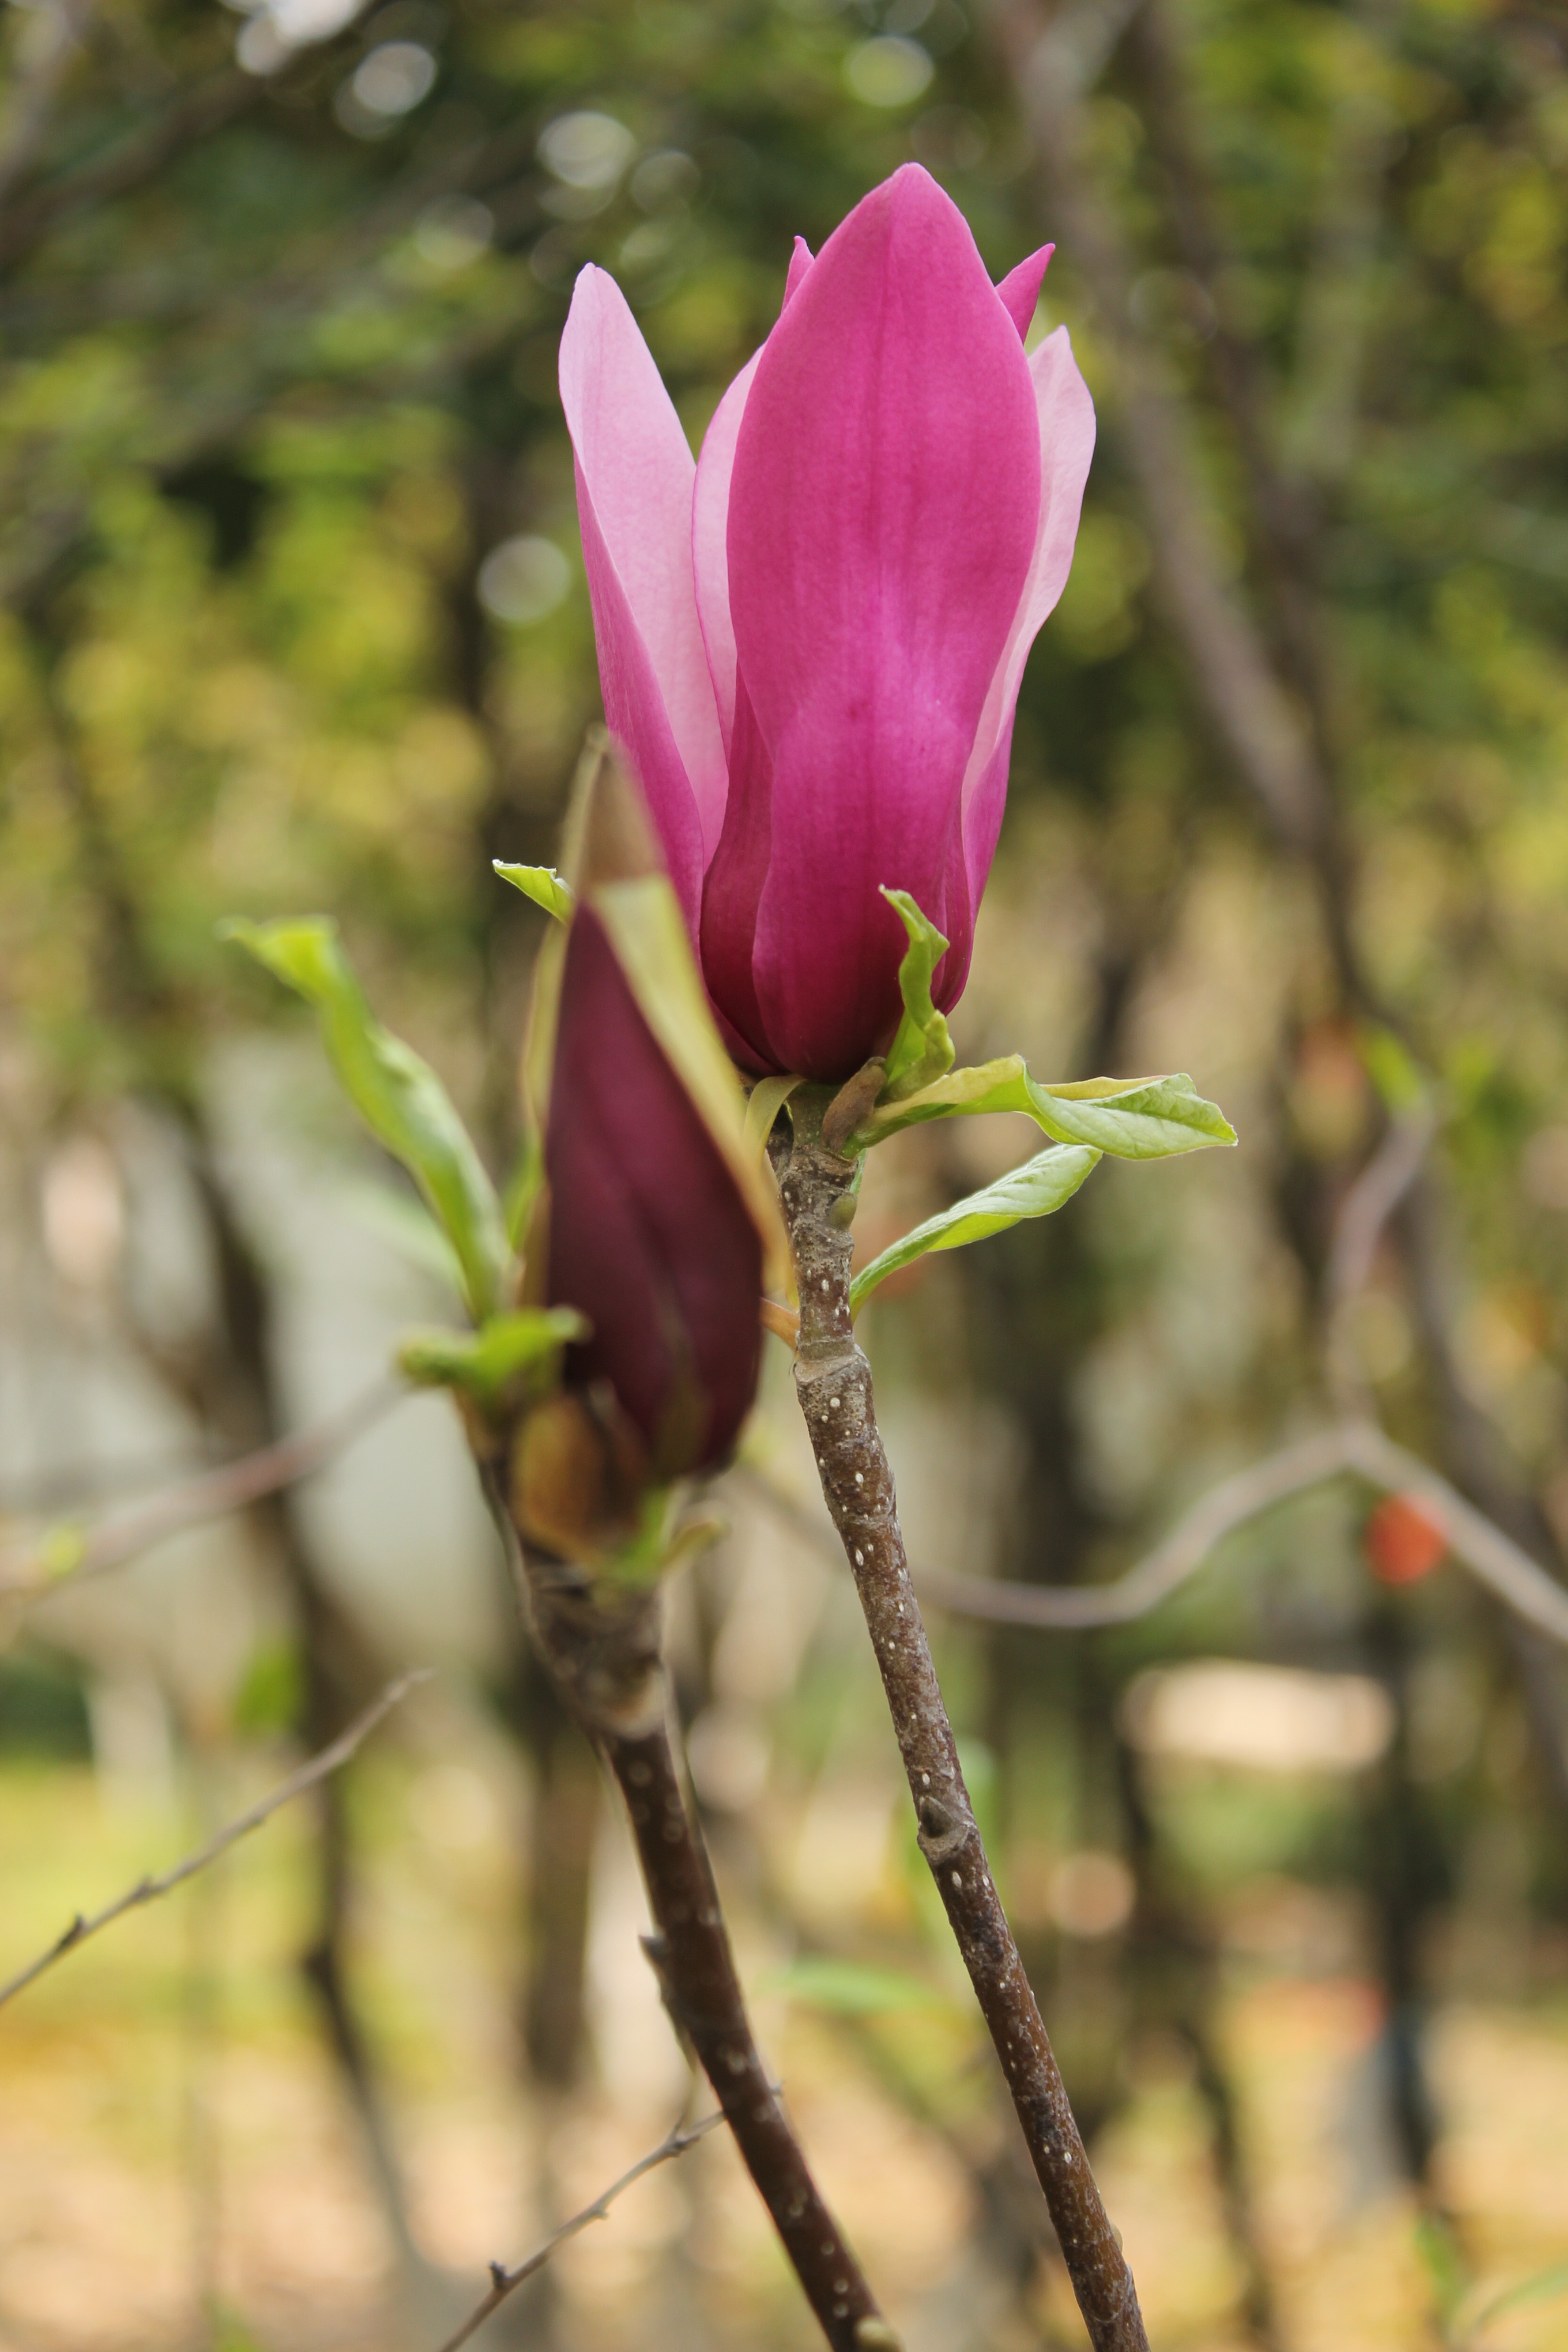
nature, branch, blossom, plant, leaf, flower, petal, botany, flora, wildflower, shrub, magnolia, bud, macro photography, flowering plant, kapok, plant stem, land plant